Variants of the M113 armored personnel carrier

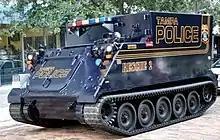
M577 rescue vehicle of the Tampa Police Department, Florida

From the early 1960s through to 2013 NASA operated a number of ex-United States Army M113s as armoured rescue vehicles. The vehicles, numbered 1 to 4, were originally painted white with large red numbers but were later repainted luminous yellow-green with a reflective silver stripe along the side interrupted by the vehicle number in red.